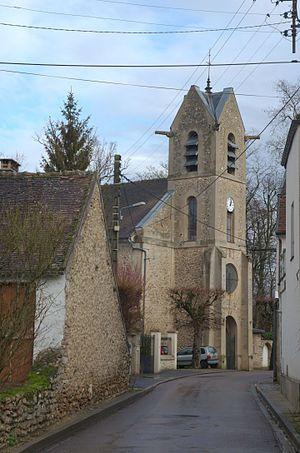
Église Notre-Dame-de-la-Nativité, rue de l’Église, depuis le carrefour avec la rue Jean Méchet. Le Mée-sur-Seine, Seine-et-Marne, France.
Le Mée-sur-Seine est une commune française située dans le département de Seine-et-Marne en région Île-de-France.